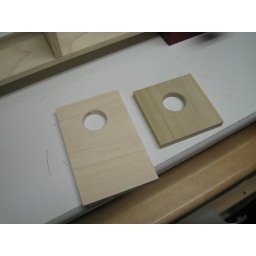
I rounded over the through-holes of the box fronts with a few grits of sand paper rubbed around the rim with my thumb.